1508

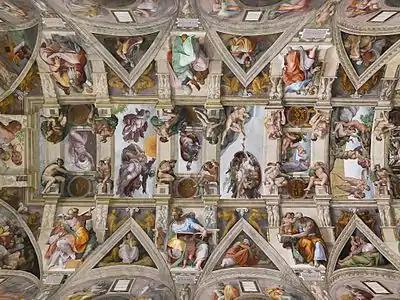
December: Sistine Chapel.

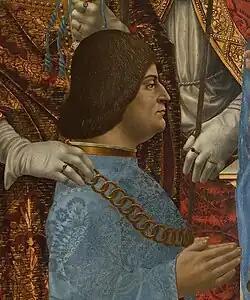
Ludovico Sforza

Year 1508 (MDVIII) was a leap year starting on Saturday of the Julian calendar.